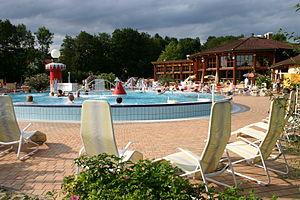
Bad Waltersdorf est une commune autrichienne du district de Hartberg-Fürstenfeld en Styrie.